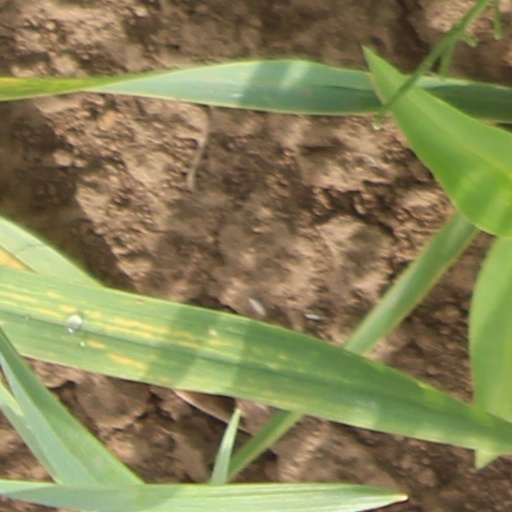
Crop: wheat